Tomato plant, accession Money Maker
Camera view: vertical (180 deg); turntable rotation: 300 degrees
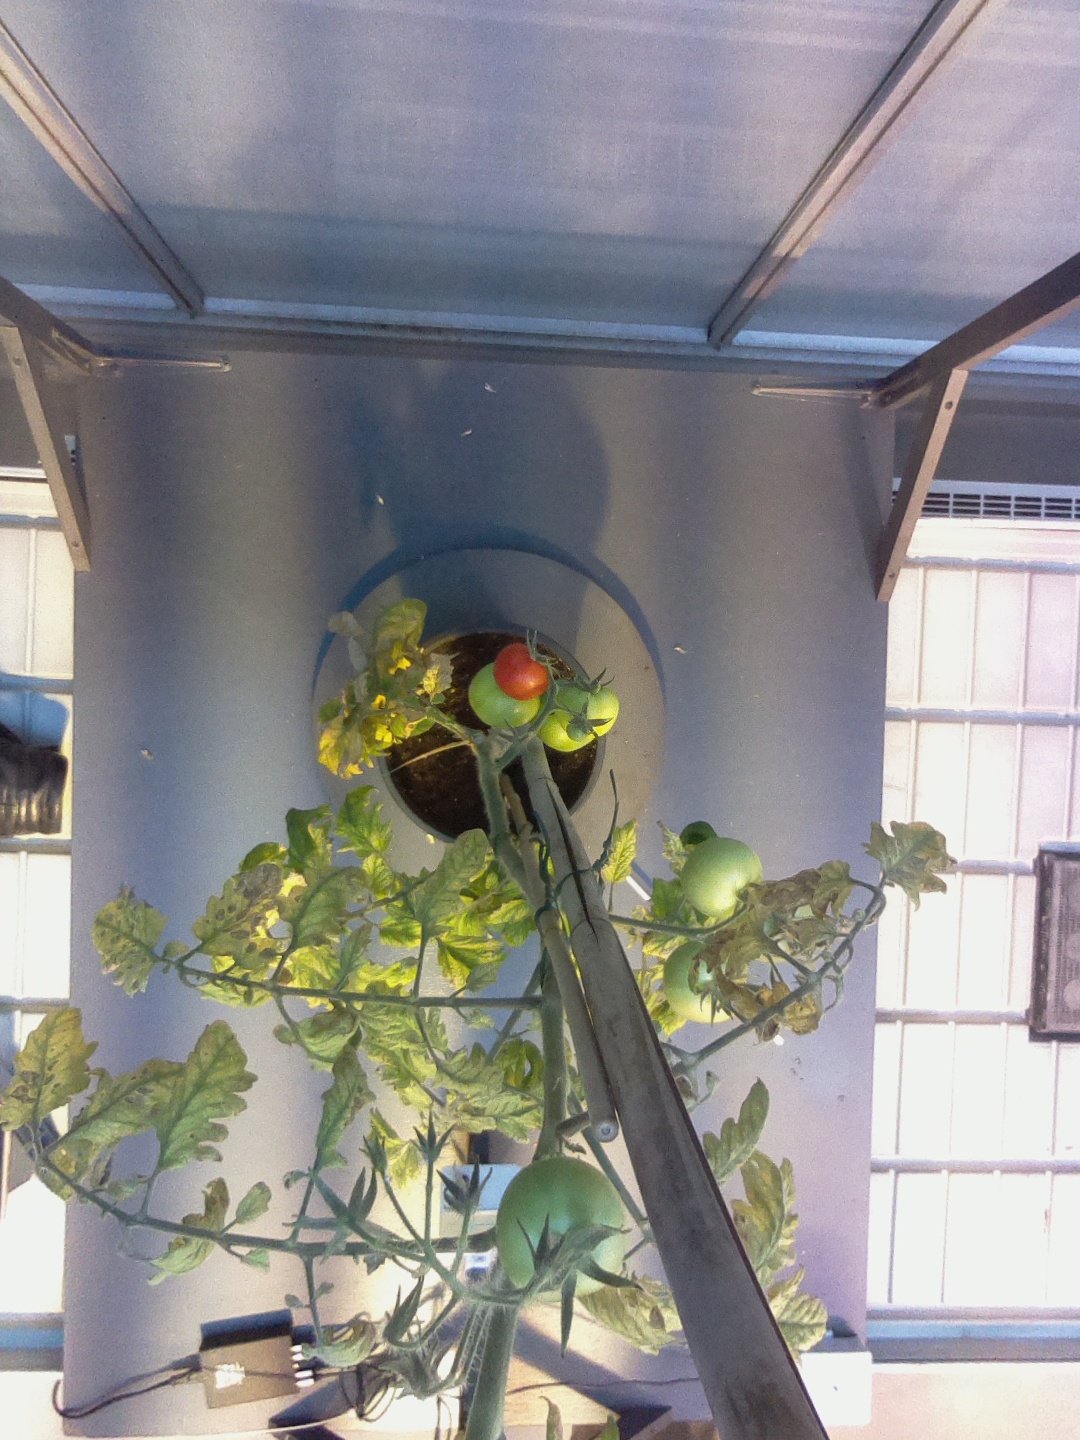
BBCH growth stage 81: 10%-20% of fruits show typical fully ripe color